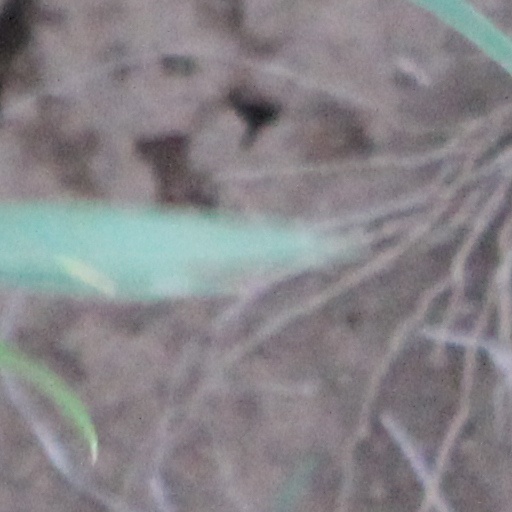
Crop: wheat